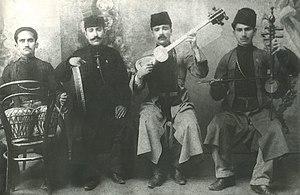
Le tar est un instrument iranien utilisé par d'autres peuples du Moyen Orient et de l'Asie Mineure.